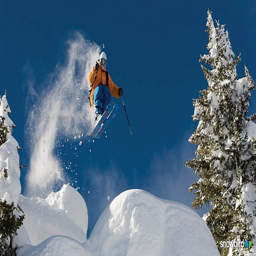
A person skiing off of a snowy slope.
A person on a snow board high in the air.
A skier flying through the air after a jump
a man flying through the air while riding skis.
A person who is performing a jump on snow skis.